Guy Fawkes

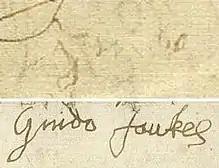
Fawkes's signature of "Guido", made soon after his torture, is a barely evident scrawl compared to a later instance eight days after the torture.

Sir William Waad, Lieutenant of the Tower, supervised the torture and obtained Fawkes's confession. He searched his prisoner, and found a letter addressed to Guy Fawkes. To Waad's surprise, "Johnson" remained silent, revealing nothing about the plot or its authors. On the night of 6 November he spoke with Waad, who reported to Salisbury "He [Johnson] told us that since he undertook this action he did every day pray to God he might perform that which might be for the advancement of the Catholic Faith and saving his own soul". According to Waad, Fawkes managed to rest through the night, despite his being warned that he would be interrogated until "I had gotton the inwards secret of his thoughts and all his complices". His composure was broken at some point during the following day.